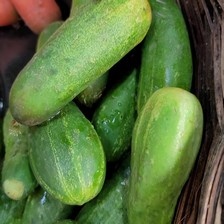
Label: cucumber